Railway electrification in Poland

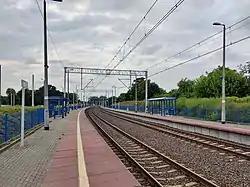
Zgorzelec railway station in July 2022

After a thorough modernization, the Szczecin Dębie - Świnoujście route (101 km) became a two-track line. On December 15, 1980, its electrification was completed (the section Szczecin Dąbie - Goleniów, 23 km was electrified earlier - December 21, 1979) On September 11, 1982, the adjacent electrified connection, Wysoka Kamieńska - Kamień Pomorski, was opened, 17 km.